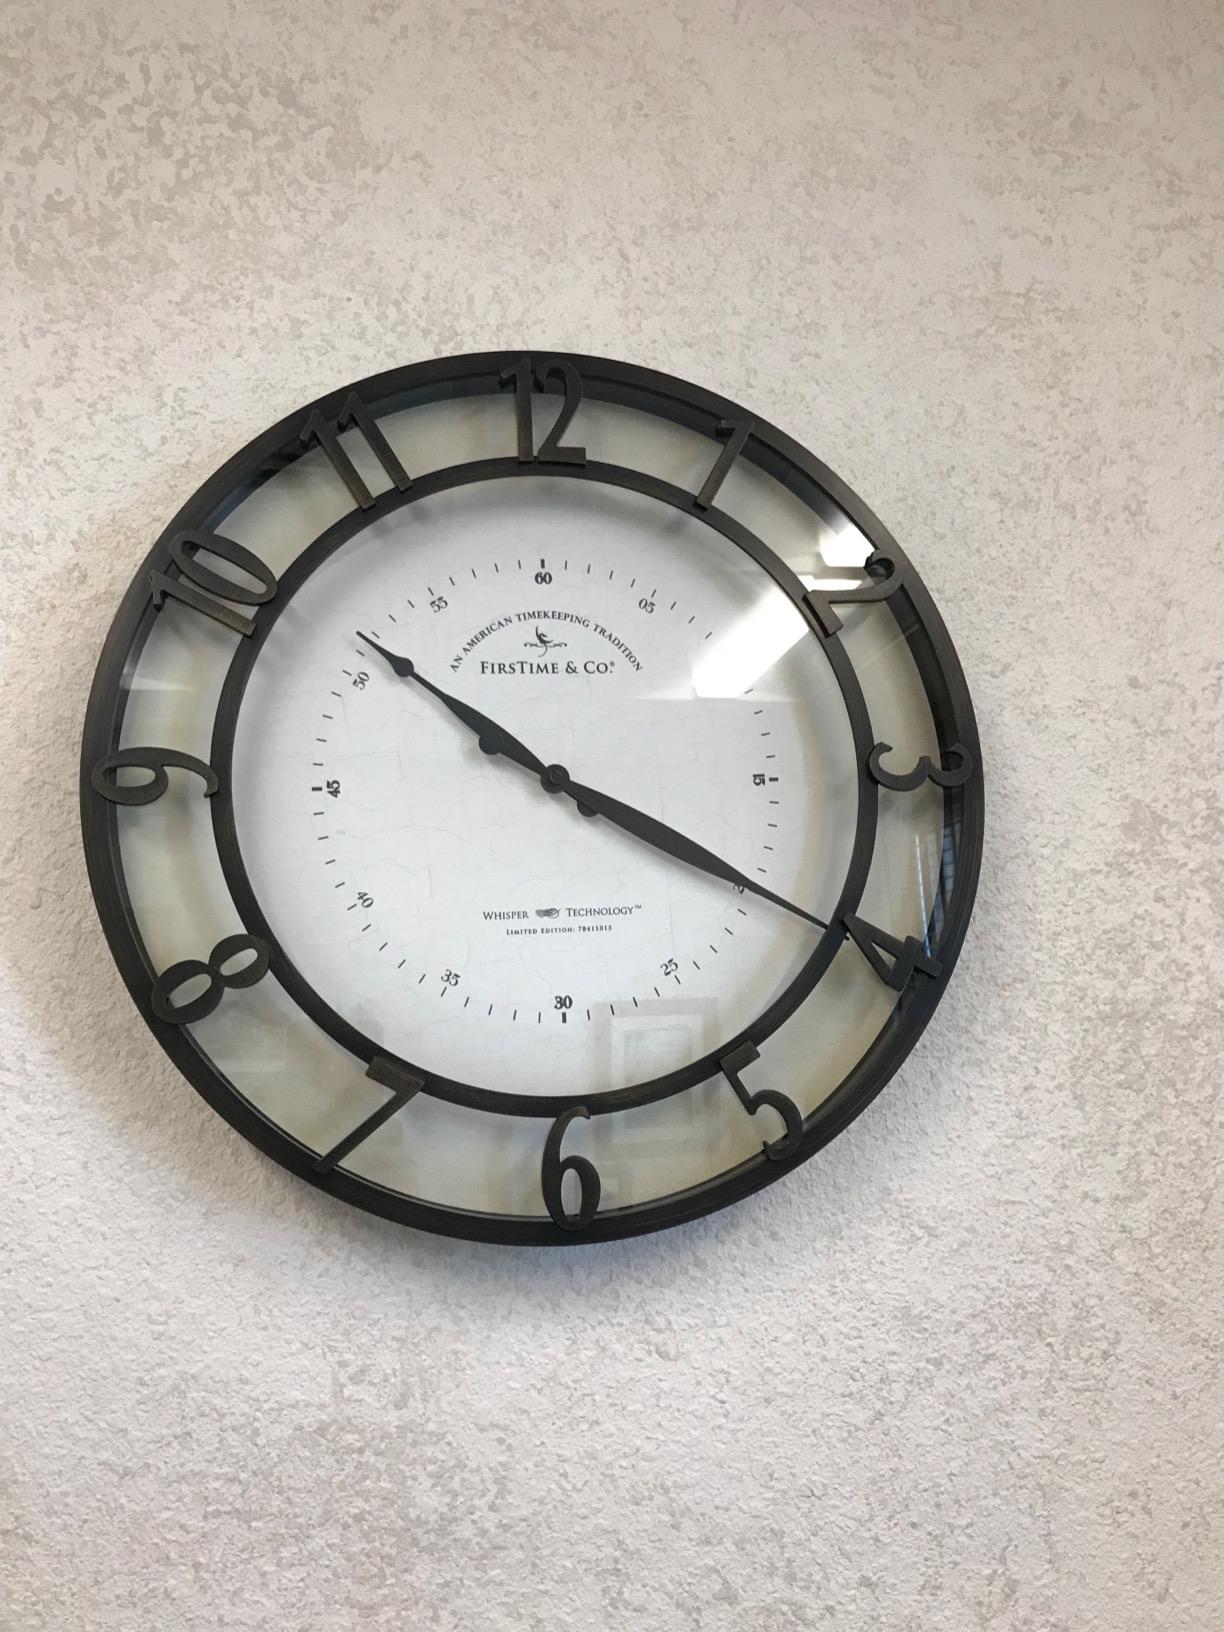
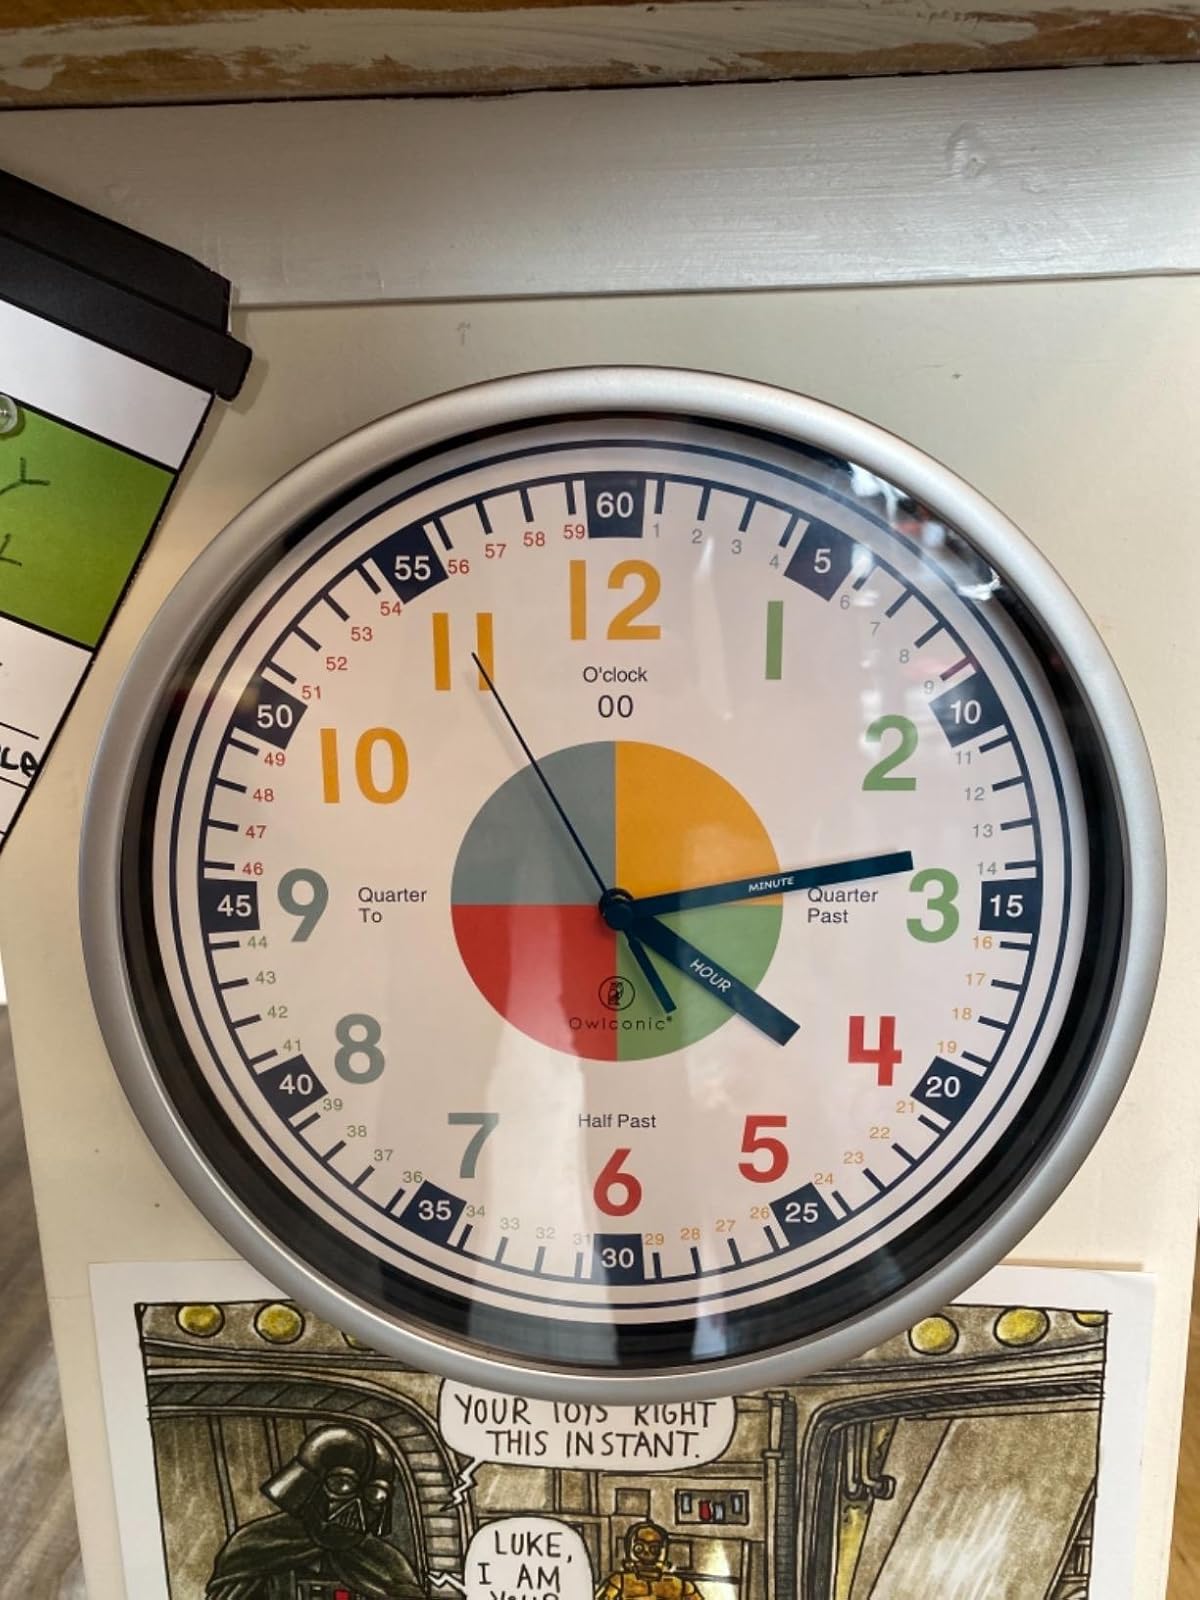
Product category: clock
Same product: no